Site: brandenburg
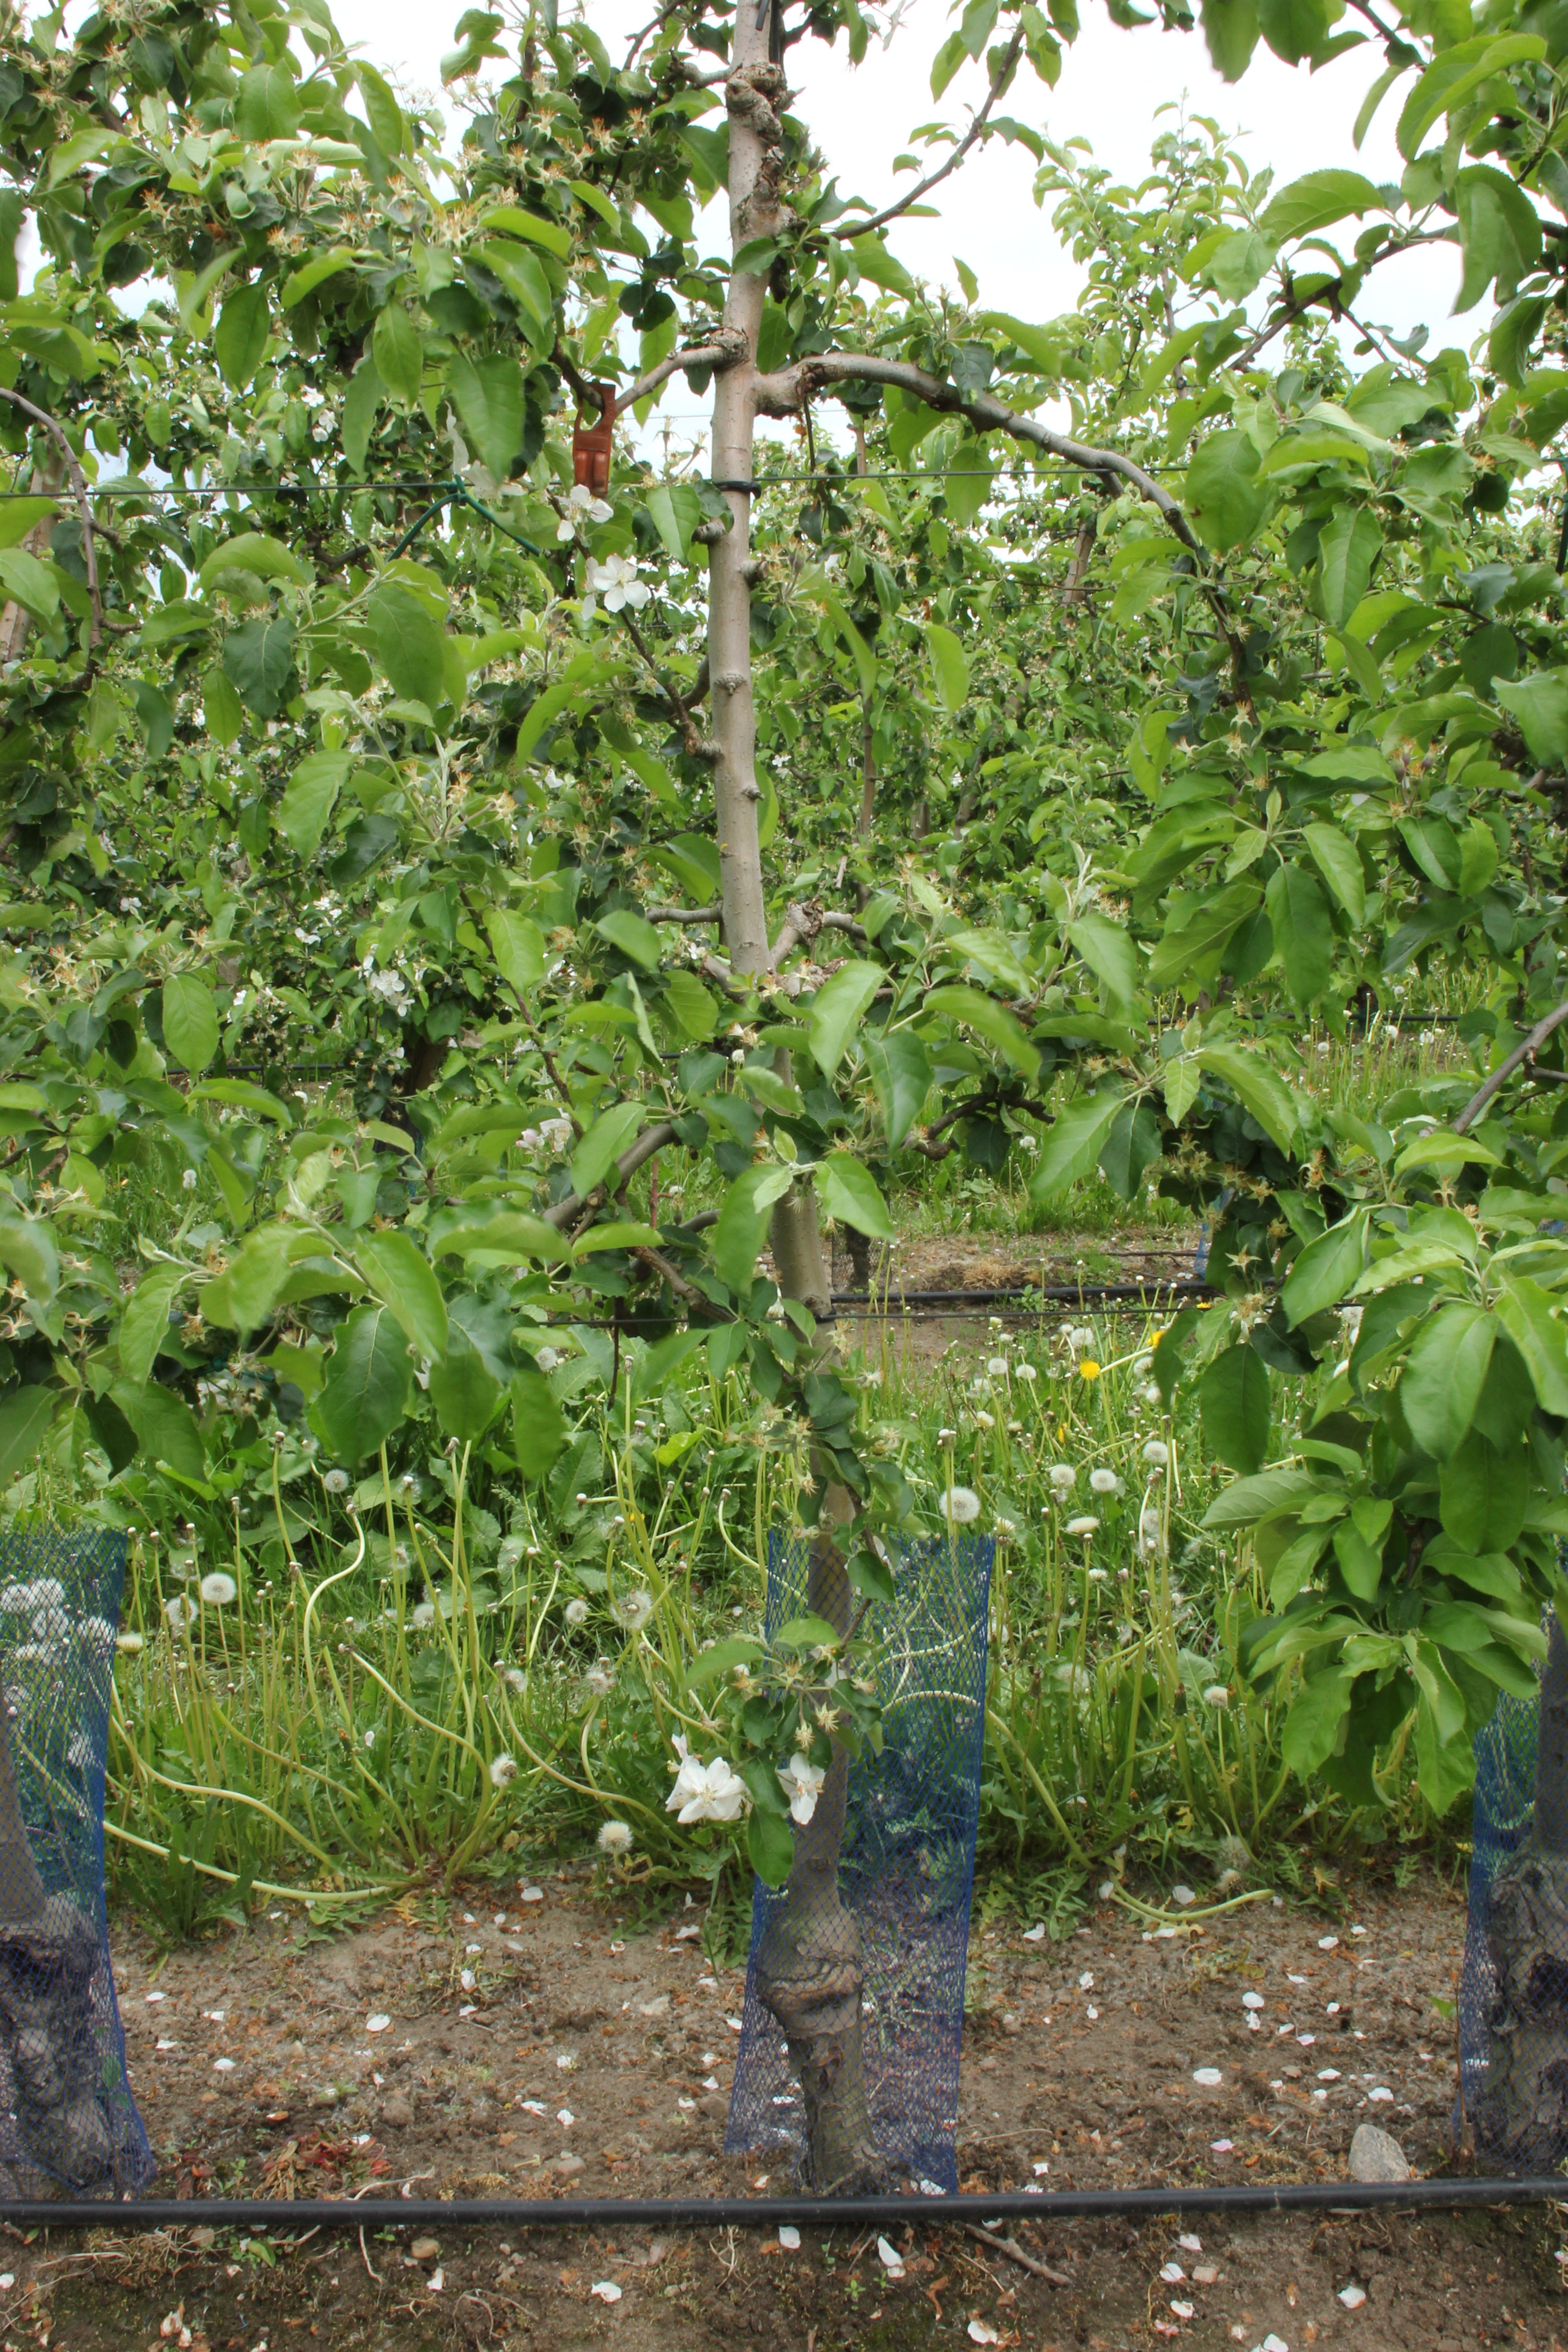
Growth stage (BBCH 67): Flowering